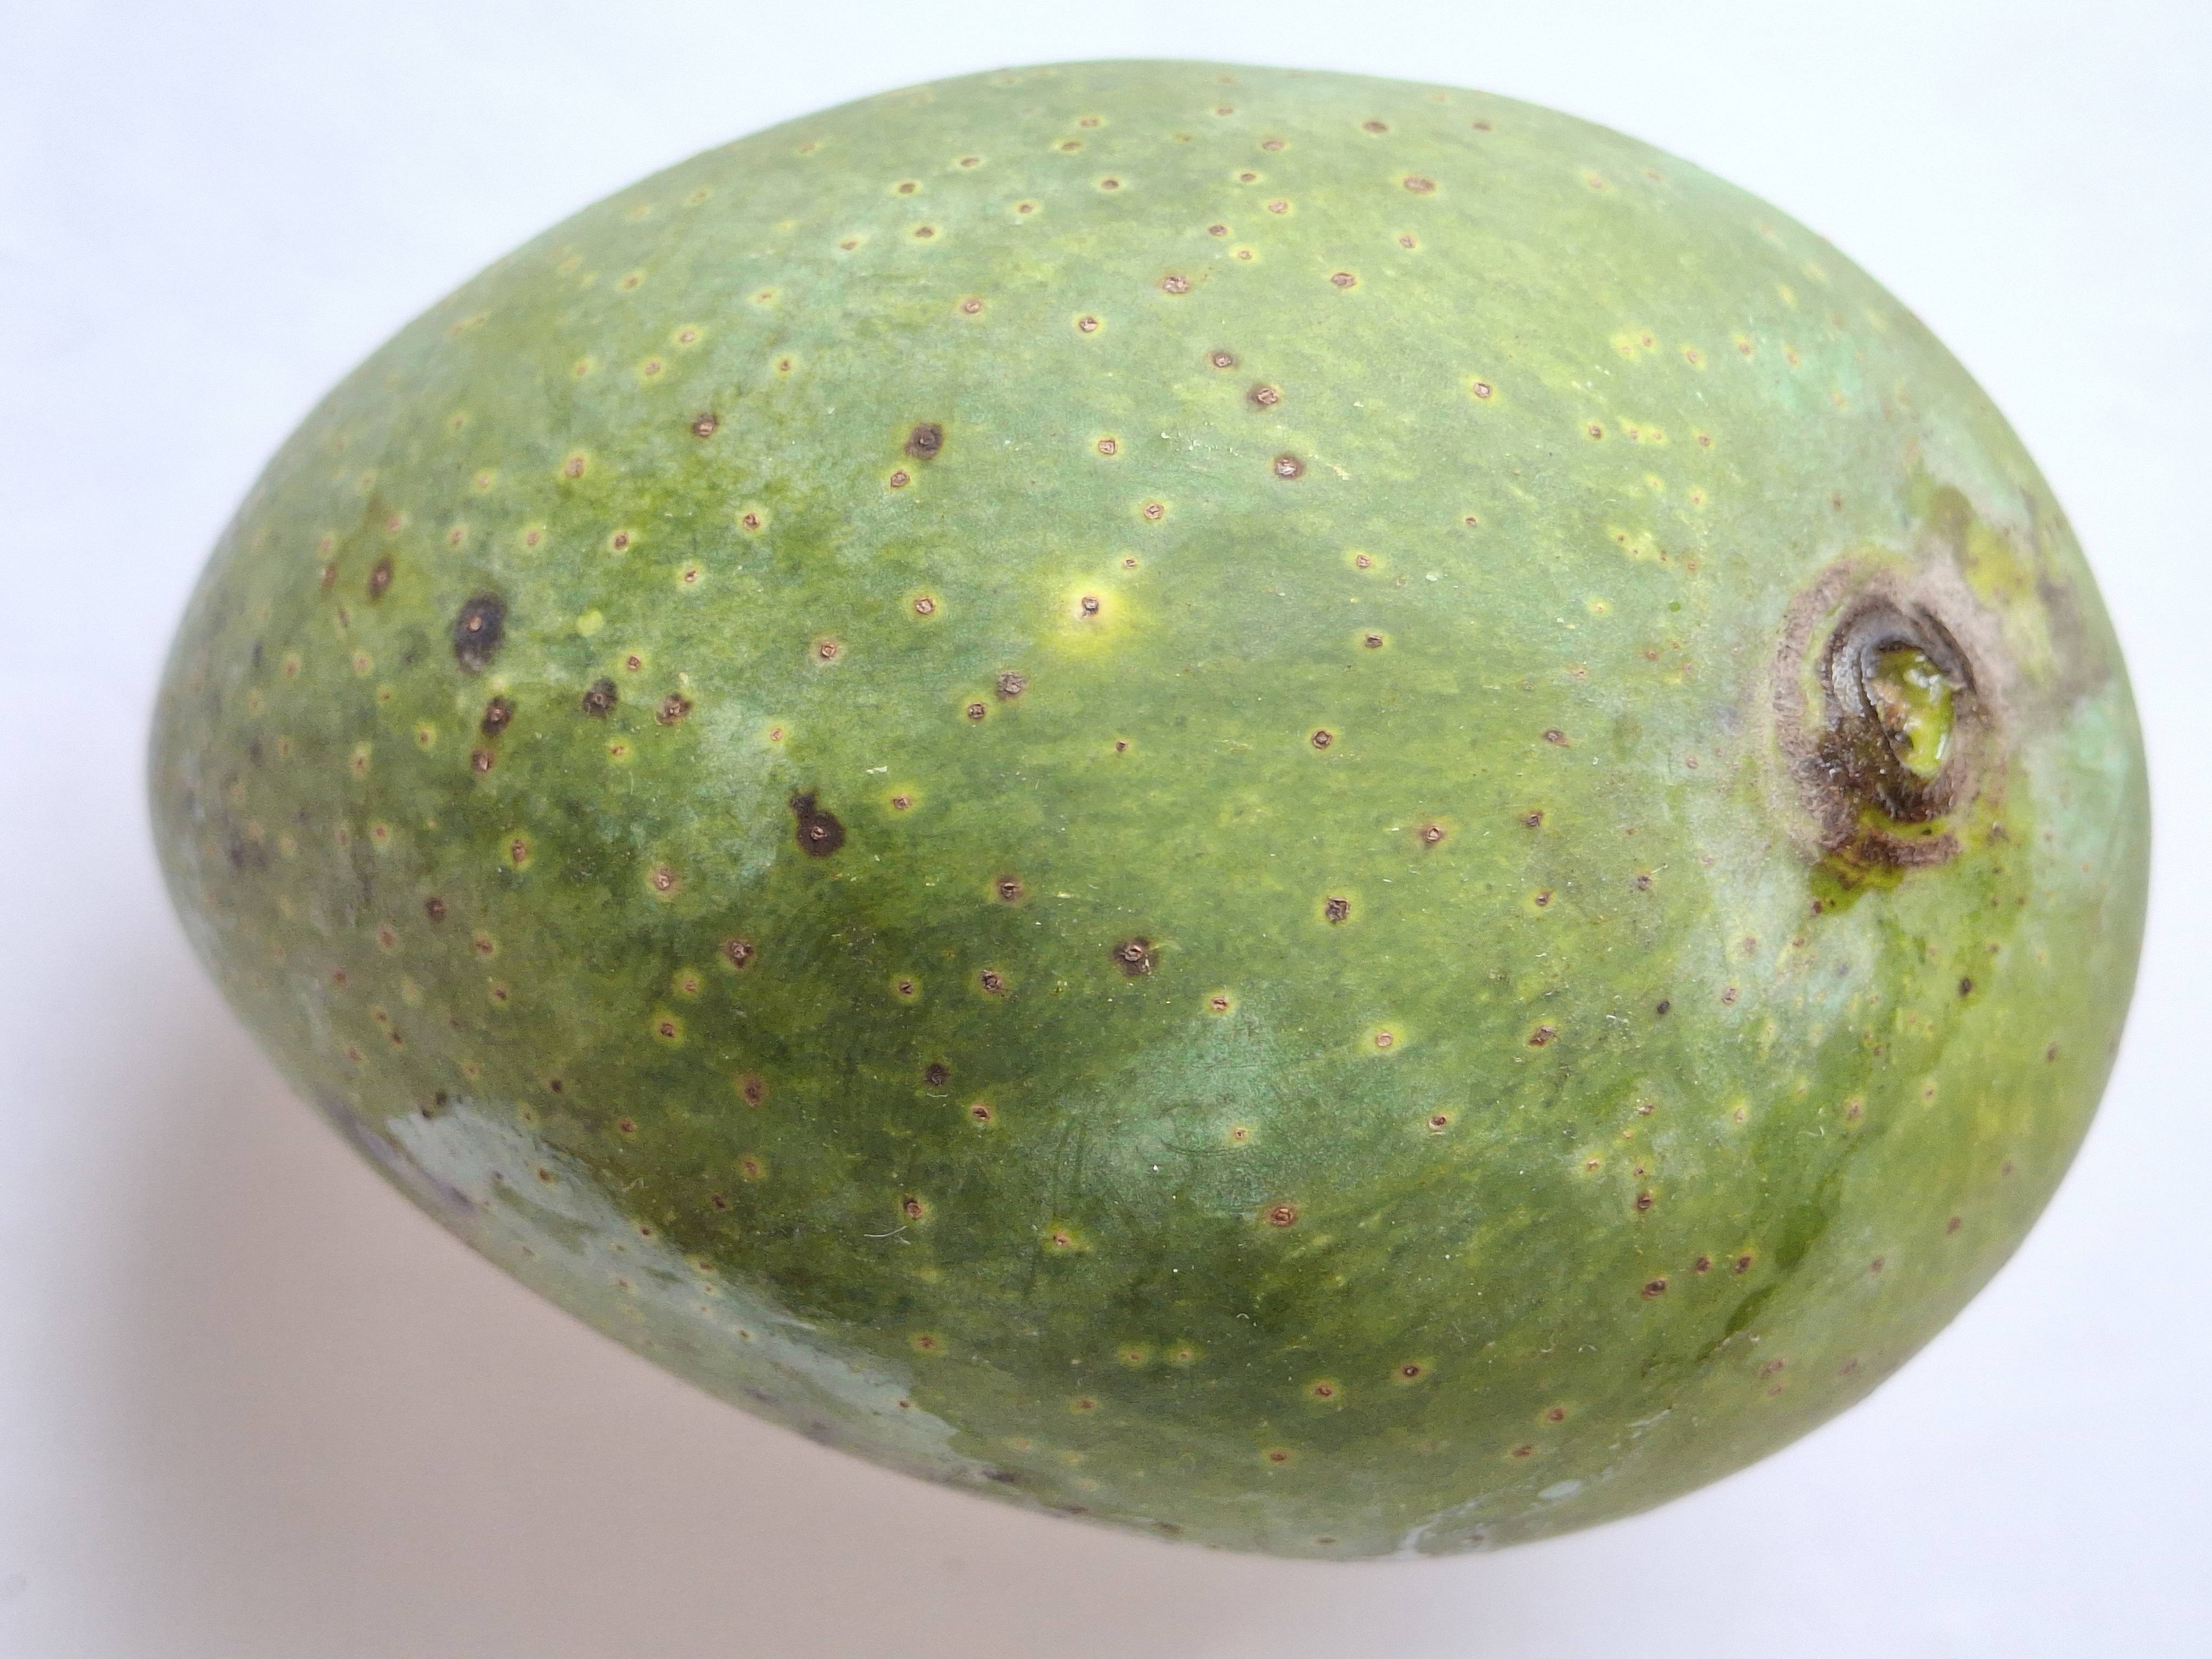
Mango variety: GopalBhog